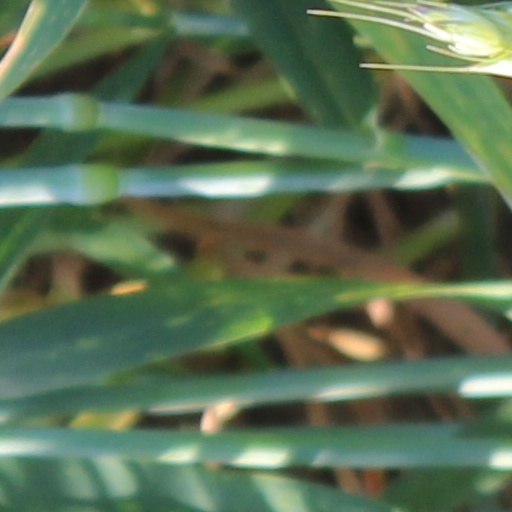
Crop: wheat